Quai Gustave-Ador

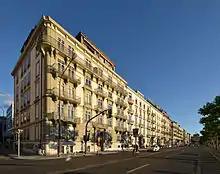
Quai Gustave Ador

To extend the south-side promenade of the Lake of Geneva from the Jardin Anglais, the Quai Gustave-Ador was constructed in 1856 with a length of around 1,800 m.